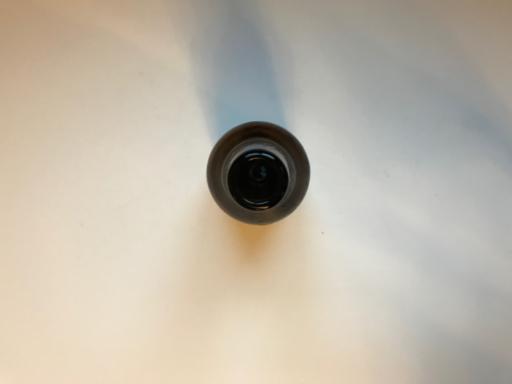
Label: glass